CEBEC

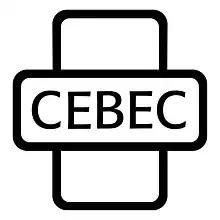
CEBEC label

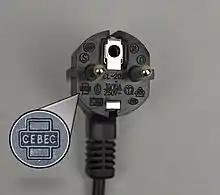
The CEBEC label on plug (bottom left side)

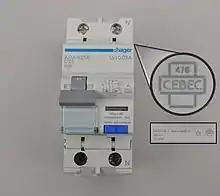
The CEBEC label on circuit breaker

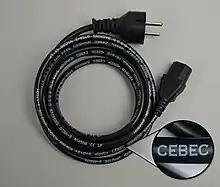
The CEBEC label on cord set

CEBEC is a private Belgian rating label for the quality assurance of electrical appliances. Use of this label indicates that a piece of equipment conforms to European safety standards. The label is issued by SGS-CEBEC, now part of the SGS group. CEBEC has its own electrical testing laboratory located in Brussels. It is an approved laboratory for the purpose of certifications granted by SGS.